Hans Adolf Bühler

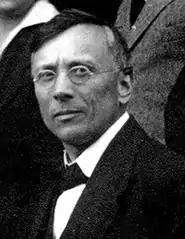
Hans Adolf Bühler (1923)

Hans Adolf Bühler (4 June 1877, Steinen – 19 October 1951, near Sasbach am Kaiserstuhl) was a German painter and National Socialist Kulturpolitiker.